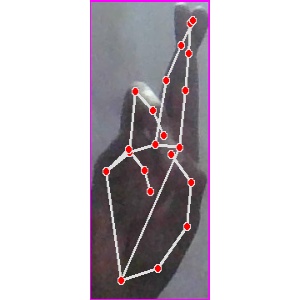
अक्षर: र